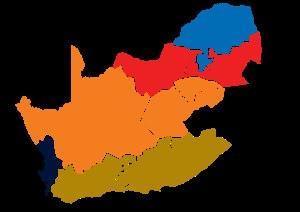
Le Super Rugby est une compétition internationale de rugby à XV qui oppose quinze franchises argentines, australiennes, sud-africaines, japonaises et néo-zélandaises depuis 2016. La compétition a connu plusieurs noms et formules dans le passé. Héritière d'une compétition lancée dans les années 1980 entre six équipes du Pacifique, elle devient professionnelle en 1996 et prend le nom de Super 12. Puis en 2006, elle passe à quatorze équipes et est renommée Super 14. En 2011, une quinzième franchise est introduite, la compétition est renommée Super Rugby. En 2016, le Super Rugby passe à 18 équipes et accueille pour la première fois des franchises basées au Japon et en Argentine, enfin en 2018 on revient à 15 équipes. On utilise parfois abusivement, notamment en France, le terme de Super 15 pour faire référence à cette compétition, tous formats confondus.